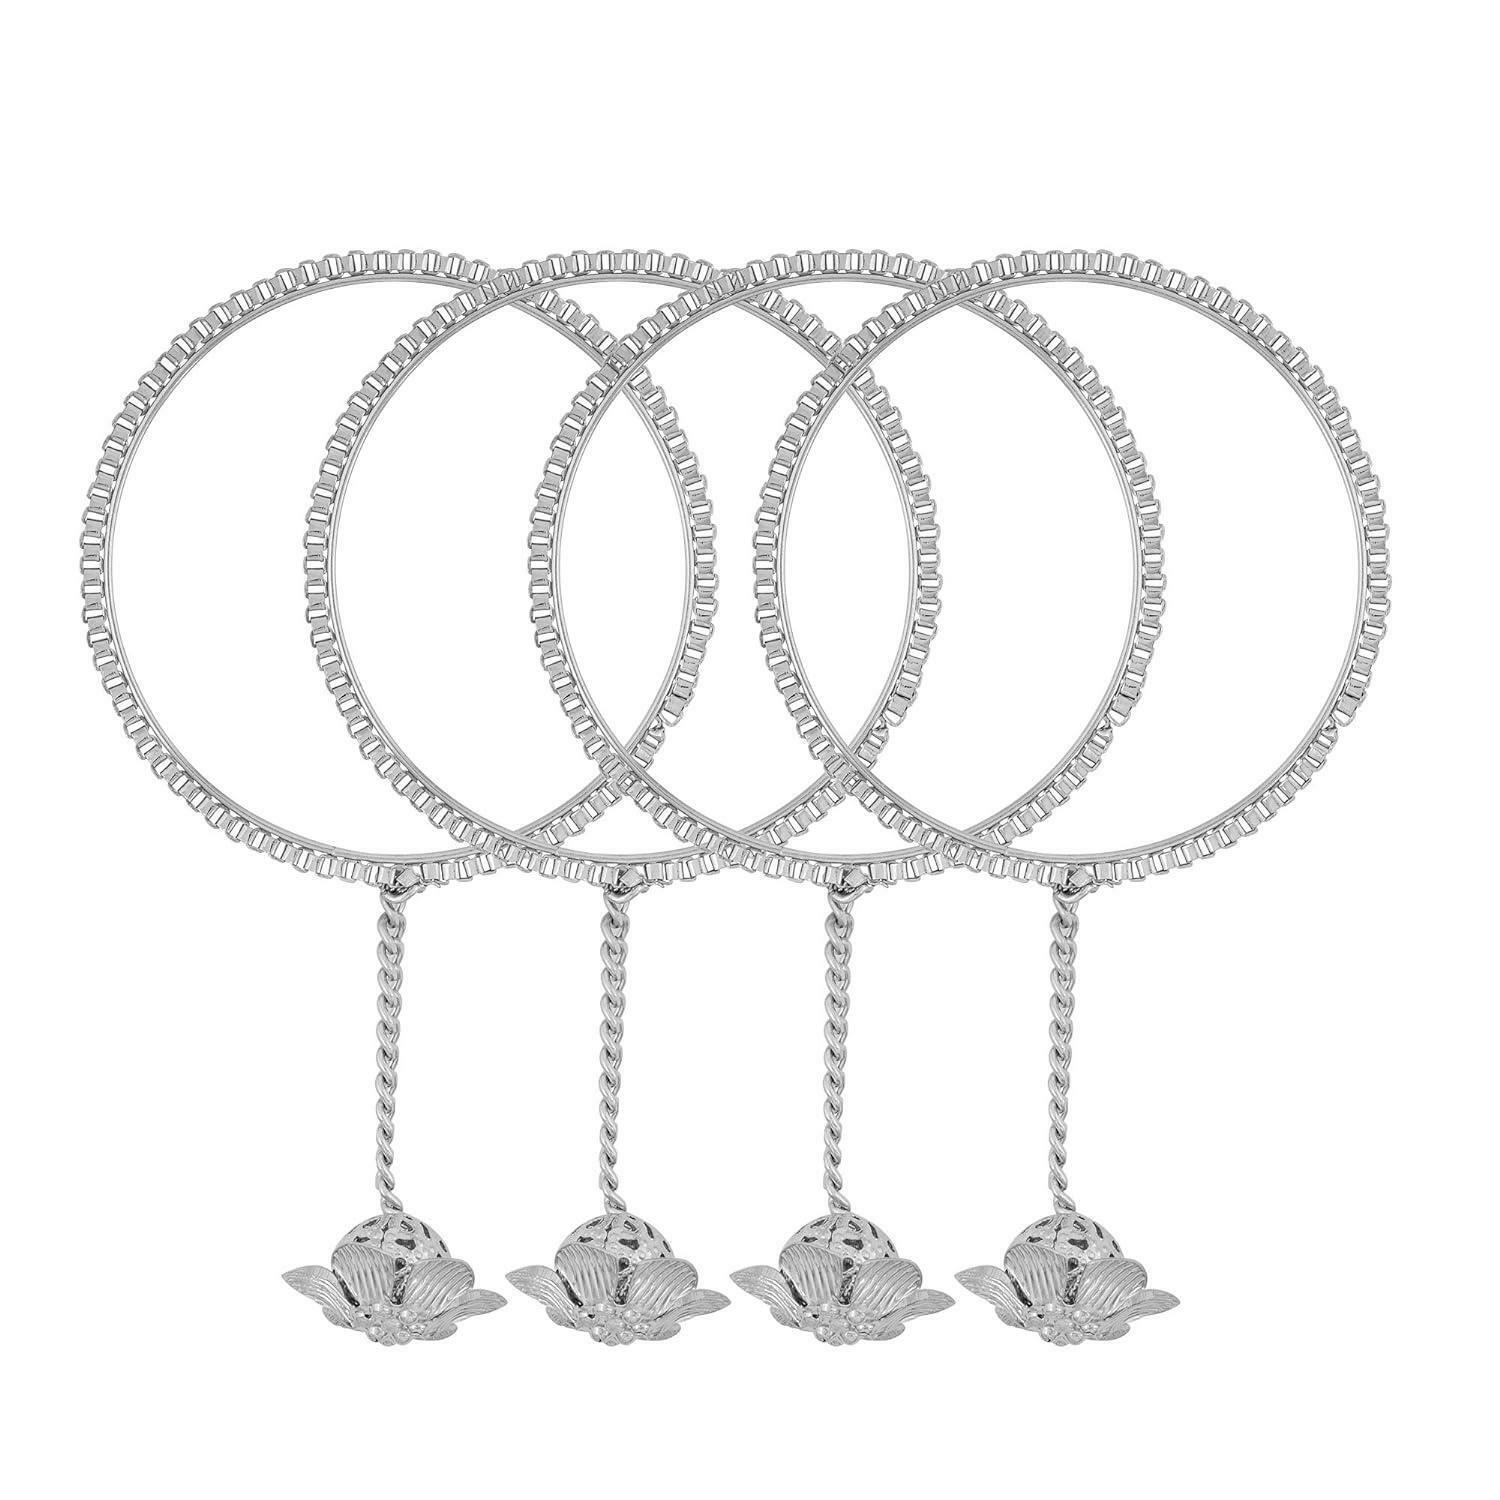
Morir Silver Plated For Women 4
Type: Necklaces & Pendants
Brand: MORIR
Price: Rs. 499
 Complete your traditional look for the upcoming family function by wearing these silver plated bangles. these bangles have flawless golden finish for added attraction. a good gifting option for all age groups, on birthdays, anniversaries, or surprise parties. it gives you different and energetic look whenever you are going. it increases your beauty and extra beauties that it adds symmetry and grace to any wearer
Features: Stylish And Trendy Latkan Cuff Bangle Bracelet. Skin Friendly: Nickel Free And Lead Free As Per International Standards. Anti-Allergic And Safe For Skin.,Available In Mens Size: 2.4, 2.6, 2.8 Please Mention Your Wrist Size While Ordering.,We Are Requesting You Please Know Your Wrist Size Properly As Per We Mentioned We Also Attached The Picture Of How To Know Wrist Size Because After Order You Don'T Trouble In You Bangle Size,Surprise Gift Idea For Your Lover, Girlfriend, Fiance, Wife, Mother, Daughter, Best Friend On Diwali, Christmas, Birthday, Anniversary, Valentine’S Day, Mother’S Day, Etc.,Brand \Morir\ Focus On Jewelry Production More Than Ten Years. We Are Provide High Quality Products. Purchase Any Other Pieces From Our Entire Jewelry Collections To Complete Your Look At Discounted Price.